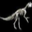
Label: dinosaur